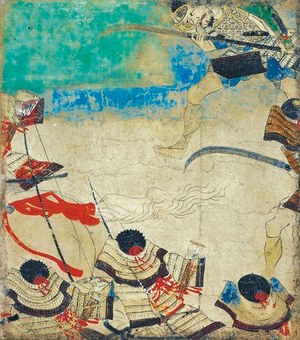
Un des quatorze fragments subsistants du rouleau de la bataille de Rokuhara, appartenant à l'Emaki du Dit de Heiji ( Heiji Monogatari Emaki).
Les Rouleaux illustrés du Dit de Heiji, également traduits en Rouleaux de la rébellion Heiji, sont un emaki datant de la seconde moitié du XIIIᵉ siècle. Ils présentent le récit de la rébellion de Heiji entre les clans Taira et Minamoto au Japon.